Sant'Anna di Stazzema massacre

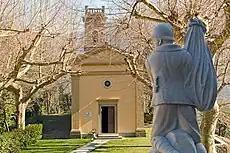
The restored village church and World War I memorial in 2008

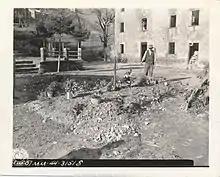
An elderly survivor at the village on 14 December 1944

On the morning of 12 August 1944, German troops of the 2nd Battalion of SS Panzergrenadier Regiment 35 of 16th SS Panzergrenadier Division "Reichsführer-SS", commanded by SS-"Hauptsturmführer" Anton Galler, entered the mountain village of Sant'Anna di Stazzema. With them came some fascists of the 36th Brigata Nera "Benito Mussolini" based in Lucca, dressed in German uniforms. Note: The article cited does not mention the 36th Black Shirt Brigade.